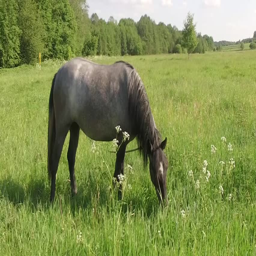
horse grazing in the meadow